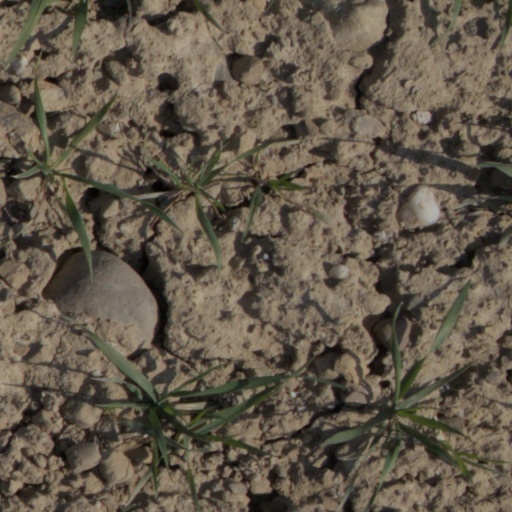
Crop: wheat